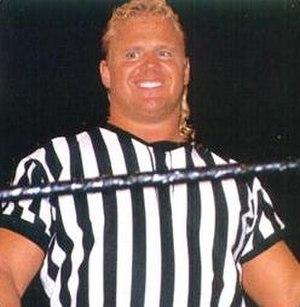
"WrestleMania X est la dixième édition de la série évènementielle de catch à grand spectacle WrestleMania, présentée, organisée et produite par la World Wrestling Entertainment, et vidéo-diffusée selon le principe du paiement à la séance. Cet évènement s'est déroulé le 20 mars 1994 au Madison Square Garden de New York. Ce fut le dernier WrestleMania à utiliser le logo ""Titan Sports"" de la WWF, qui était utilisé depuis le tout premier WrestleMania.